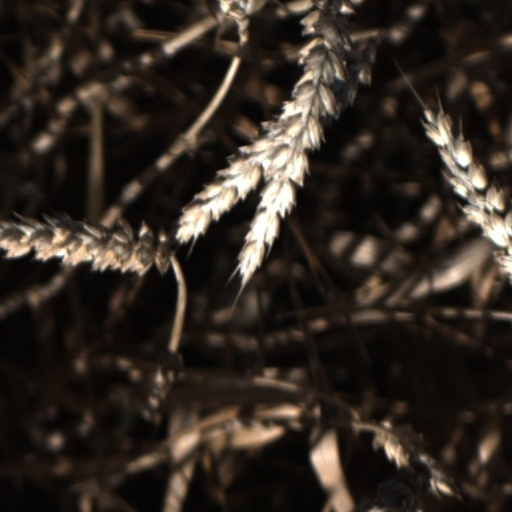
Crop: wheat